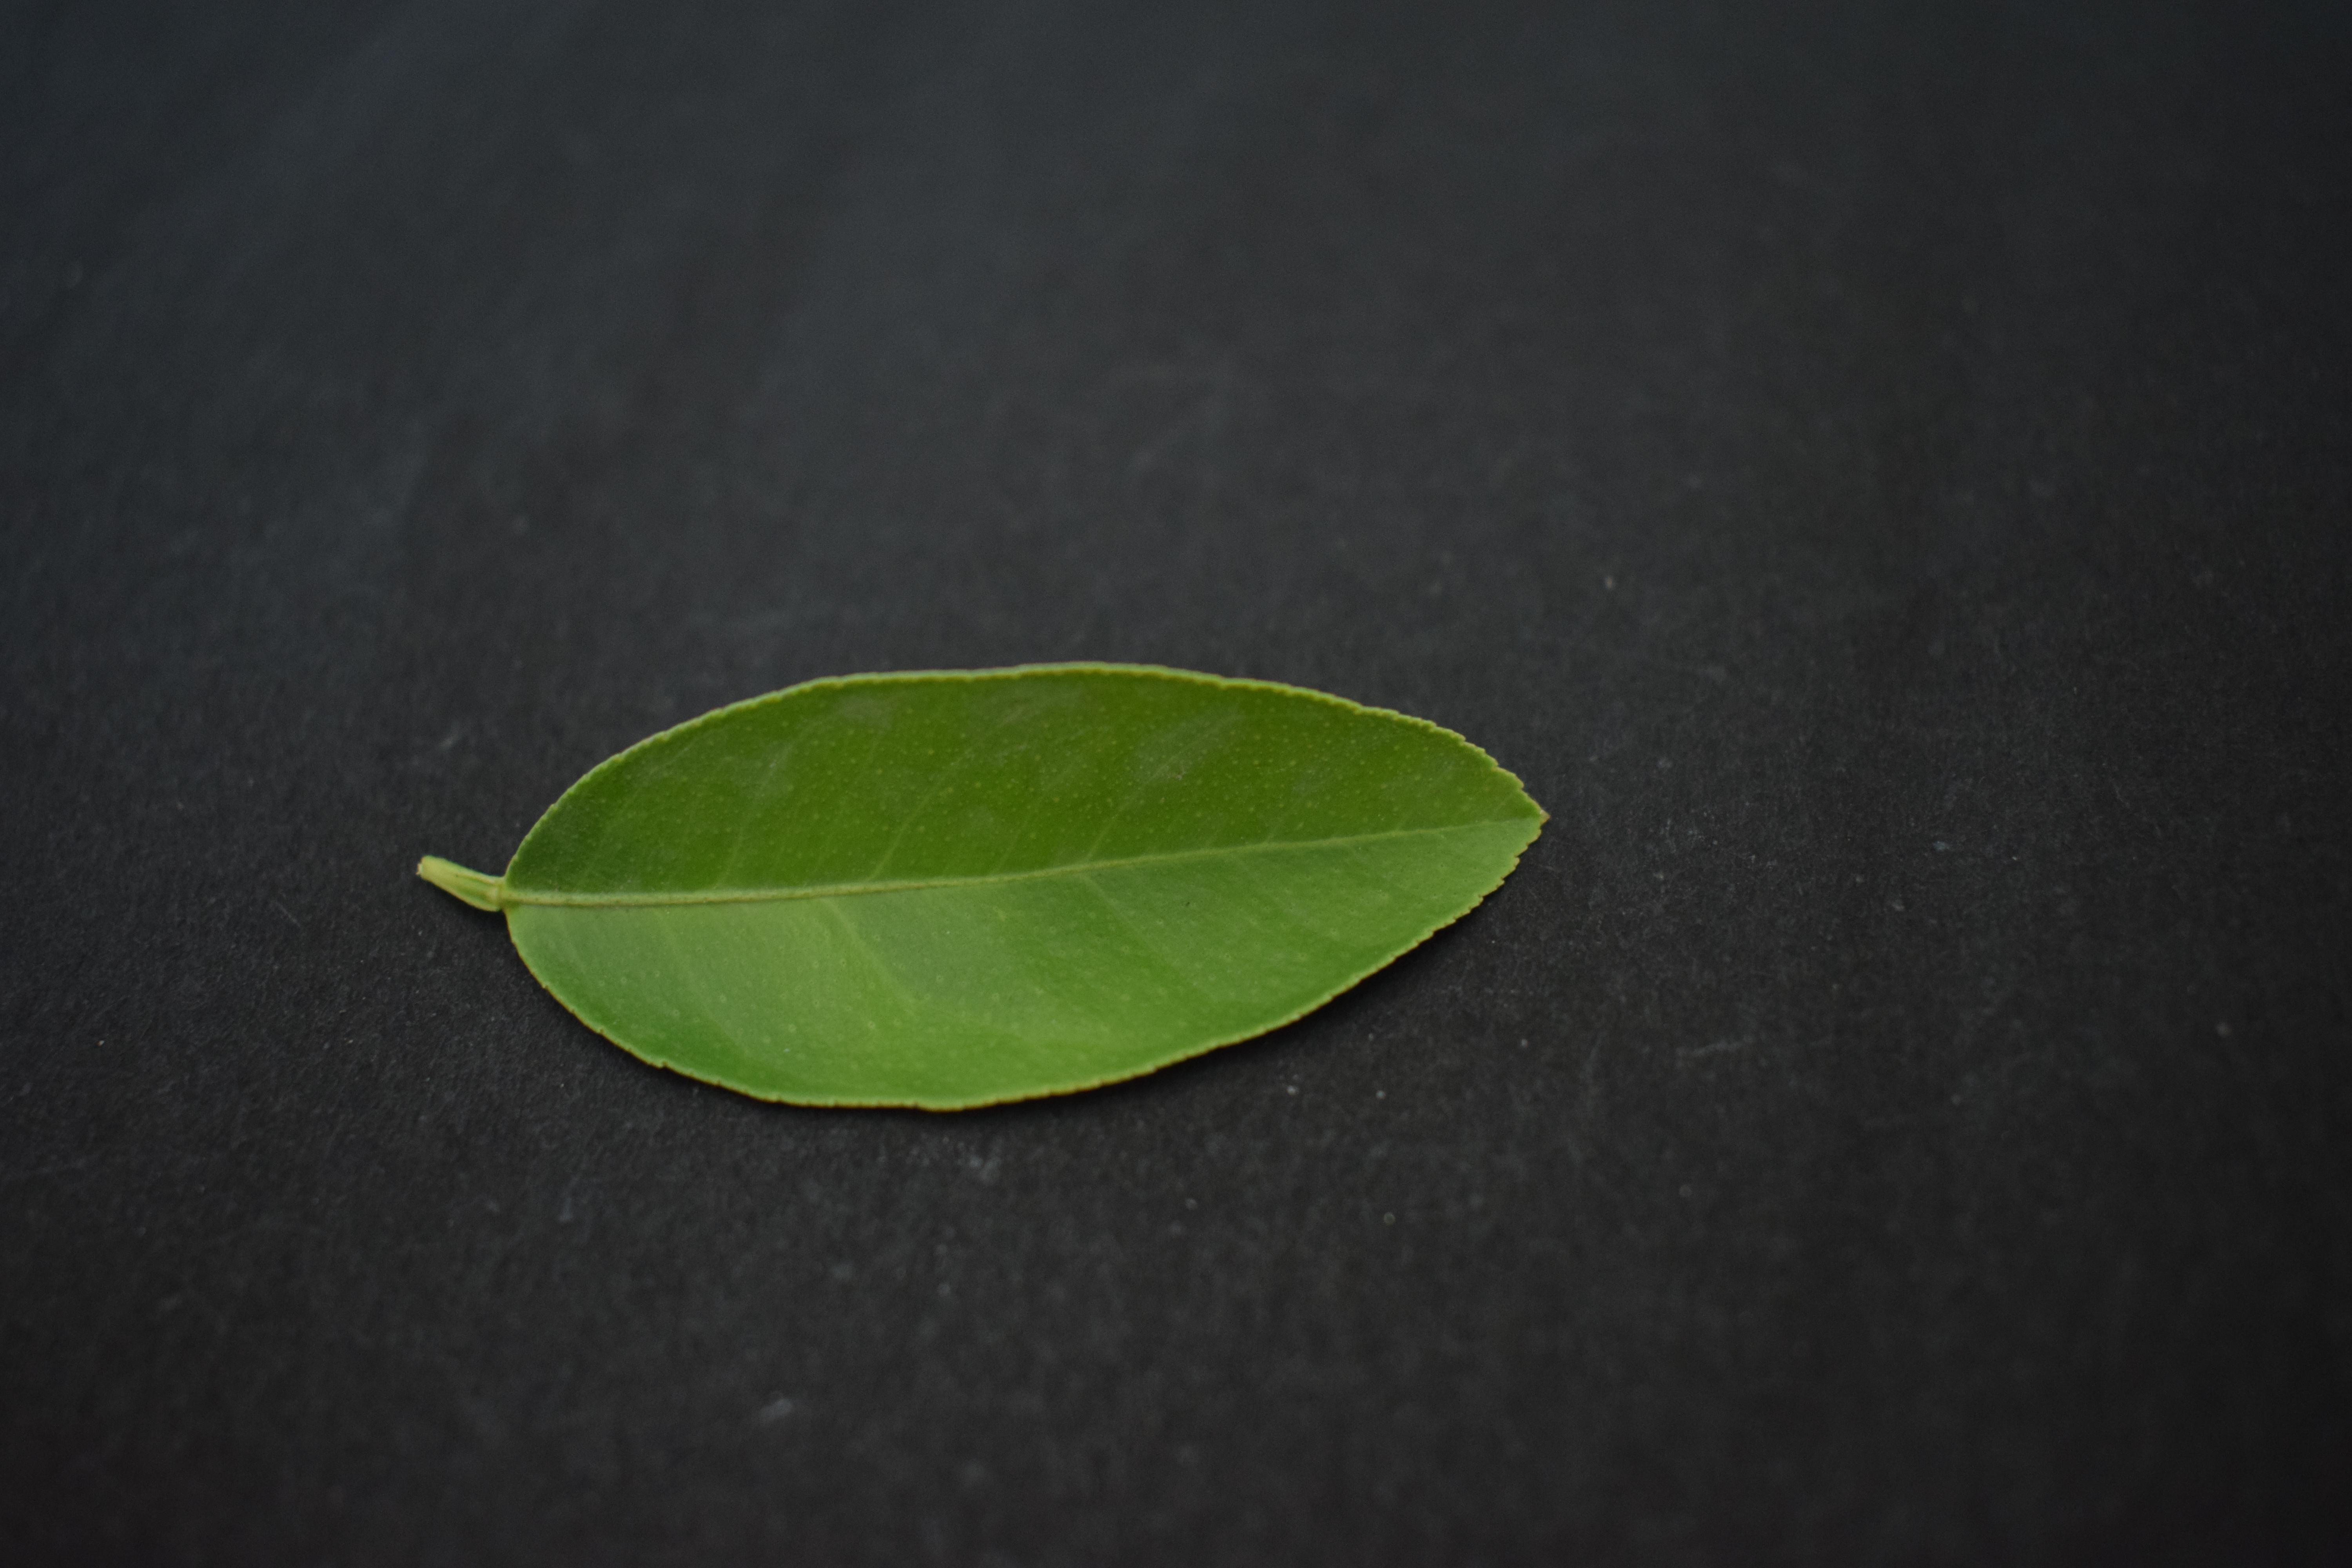
Plant species: Lemon